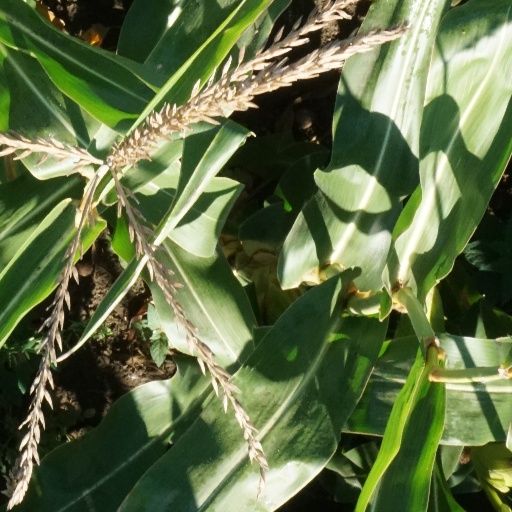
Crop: maize; corn